Little Bampton

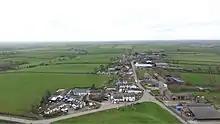
Aerial view of the village

Little Bampton is a village in Cumbria situated 6 miles outside the market town of Wigton and 8 miles west of Carlisle, England. The village comprises approximately 40 houses, some dating back to the 18th century. The village does not have a hall or a Church, but its meeting place is the Pub called 'The Tam O'Shanter'. In 1870-72 the township had a population of 172.